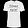
Label: T - shirt / top